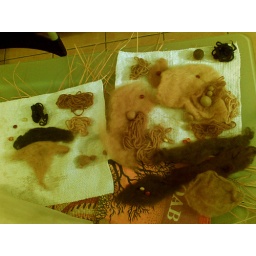
the browns were produced by post or pre mordanting with rusty iron water / all pretty blah so far